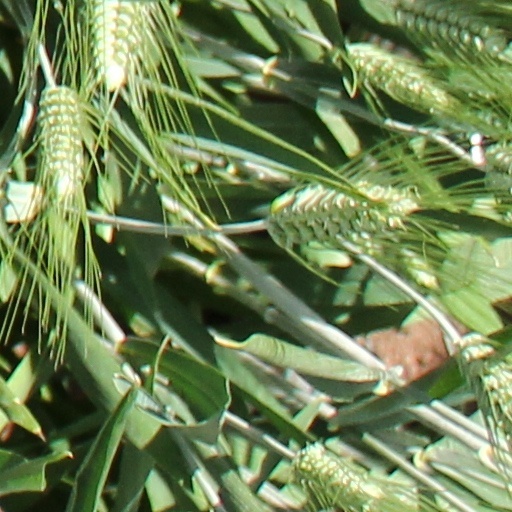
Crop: wheat